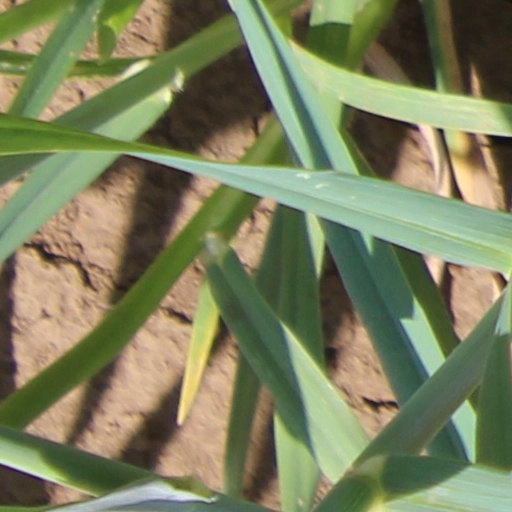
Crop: wheat